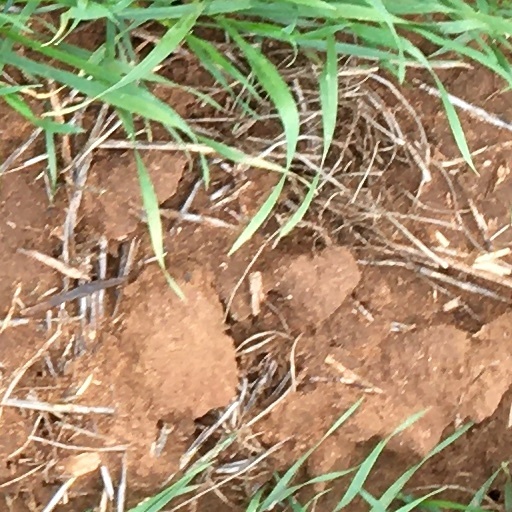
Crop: wheat